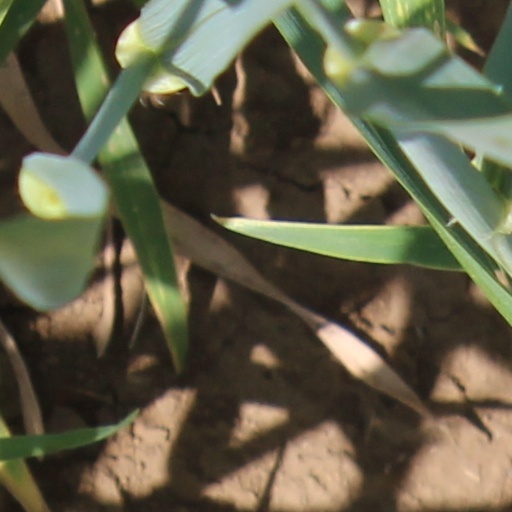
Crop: wheat